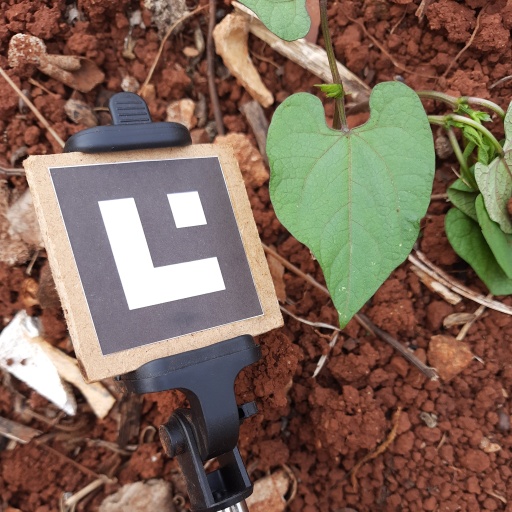
Observations: wavy surface, no eating holes, under shade